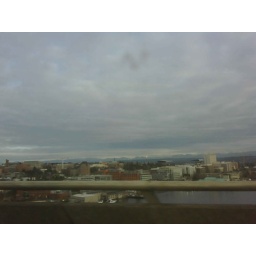
The view from the ship canal bridge in Seattle